Imajuku Station

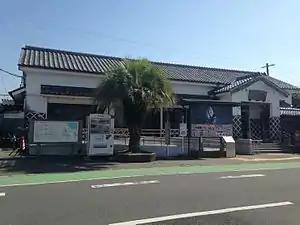
Imajuku Station in 2015

is a passenger railway station in located in Nishi-ku, Fukuoka City, Fukuoka Prefecture, Japan. The station is operated by JR Kyushu.